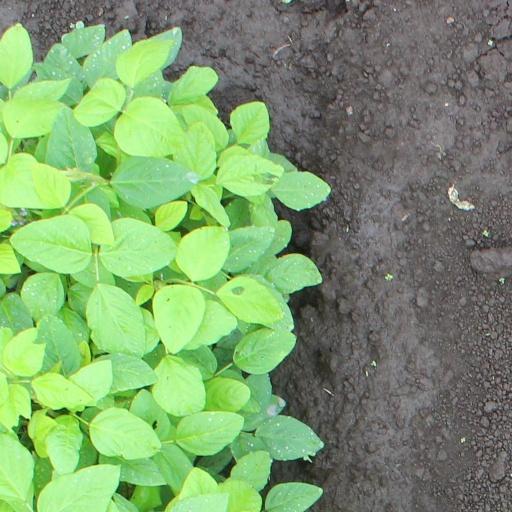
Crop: soybean